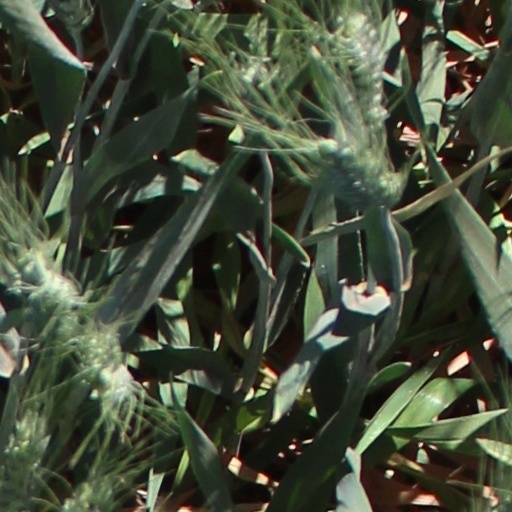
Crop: wheat